Ontario Highway 404

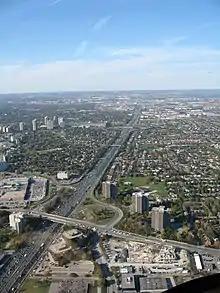
Highway 404 looking north just north of the Highway 401 / Don Valley Parkway interchange, showing the interchange with Sheppard Avenue, with Fairview Mall and Consumers Road office park on the west and east sides of the freeway, respectively.

The highway continues directly north along the old Woodbine Avenue right-of-way to just south of Steeles Avenue. This section of the freeway is five lanes per direction (four general purpose lanes, one HOV lane near the central median), plus an auxiliary lane that emerges from an on-ramp of one interchange and then diverges at an off-ramp of the next interchange. Southbound, the HOV lane continues to the interchange at Highway 401. From just north of the Van Horne Avenue overpass, the leftmost northbound lane becomes an HOV lane. Alongside Highway 404 to the east is an industrial warehouse and commercial office area, while on the west is a suburban subdivision of North York.